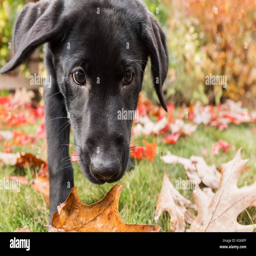
portrait of a black puppy on an autumn day